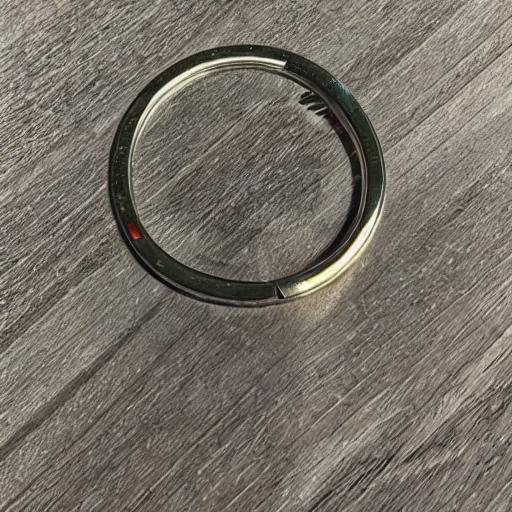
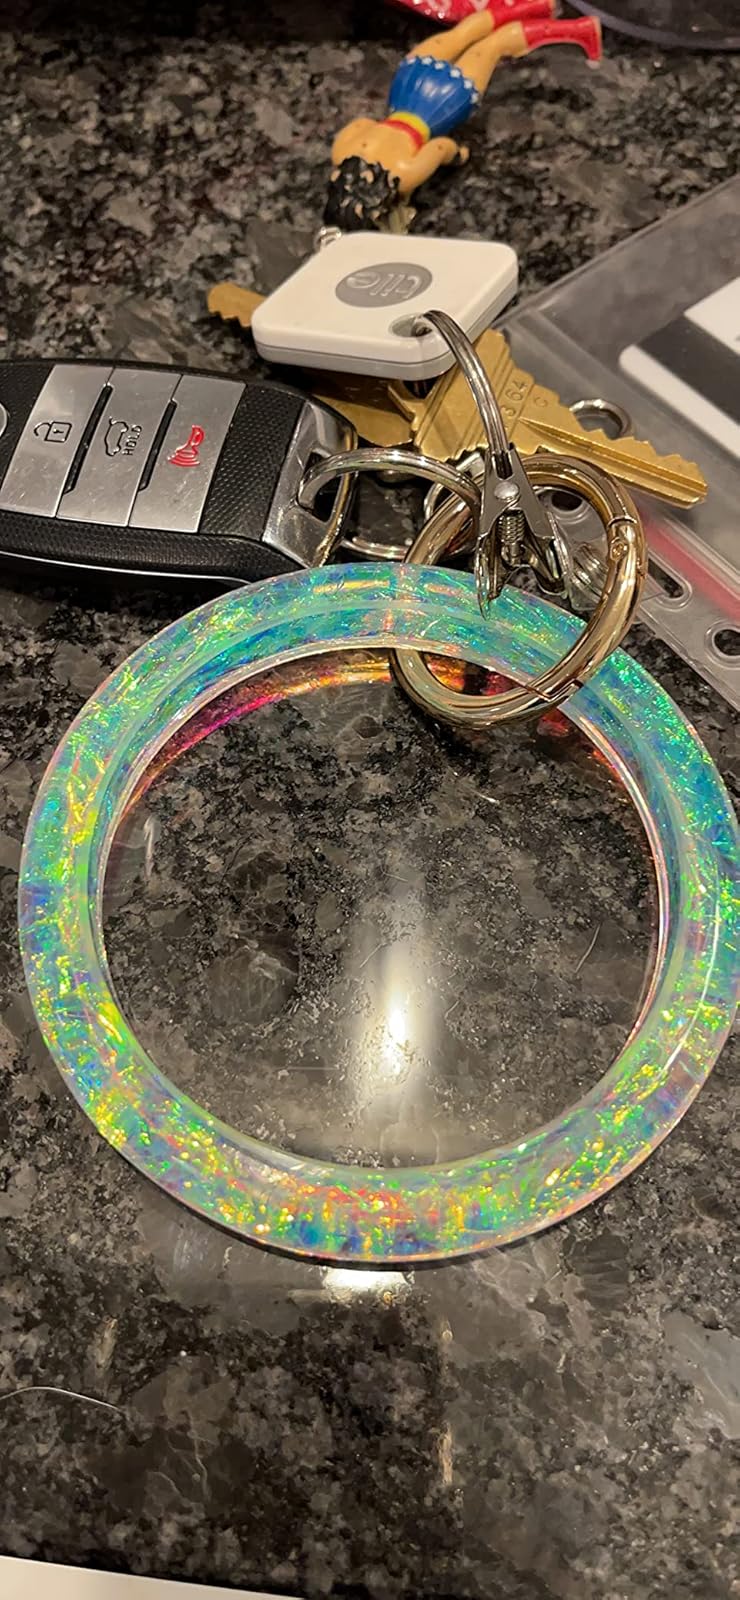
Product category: accessories_keychain
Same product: no